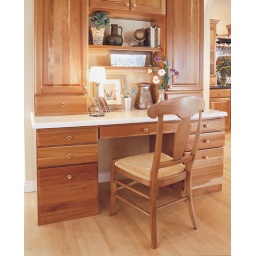
This home office Cabinetry was created with the Harmony door style in Cherry finished in Harvest.